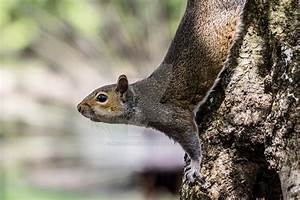
Label: scoiattolo